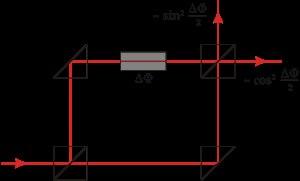
L'interféromètre de Mach-Zehnder est un interféromètre optique créé en 1891 et 1892 par Ludwig Mach - fils d'Ernst Mach - et Ludwig Zehnder, dont le principe est très proche de celui de l'interféromètre de Michelson. Il est constitué de deux miroirs et de deux miroirs semi-réfléchissants. Comme le montre le schéma ci-contre, un faisceau de lumière cohérente est divisé en deux, puis ces deux faisceaux sont alors recombinés à l'aide d'un miroir semi-réfléchissant. Ils vont donc pouvoir interférer entre eux. La figure d'interférences ainsi obtenue permet de réaliser des mesures très précises sur la source de lumière et sur tout échantillon transparent placé sur le trajet d'un des deux faisceaux. On peut par exemple mesurer un défaut de parallélisme des faces d'une lame de verre, ou encore un défaut de planéité ou de sphéricité.